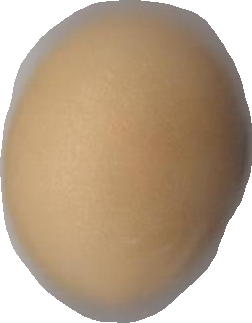
Variety: Grobogan